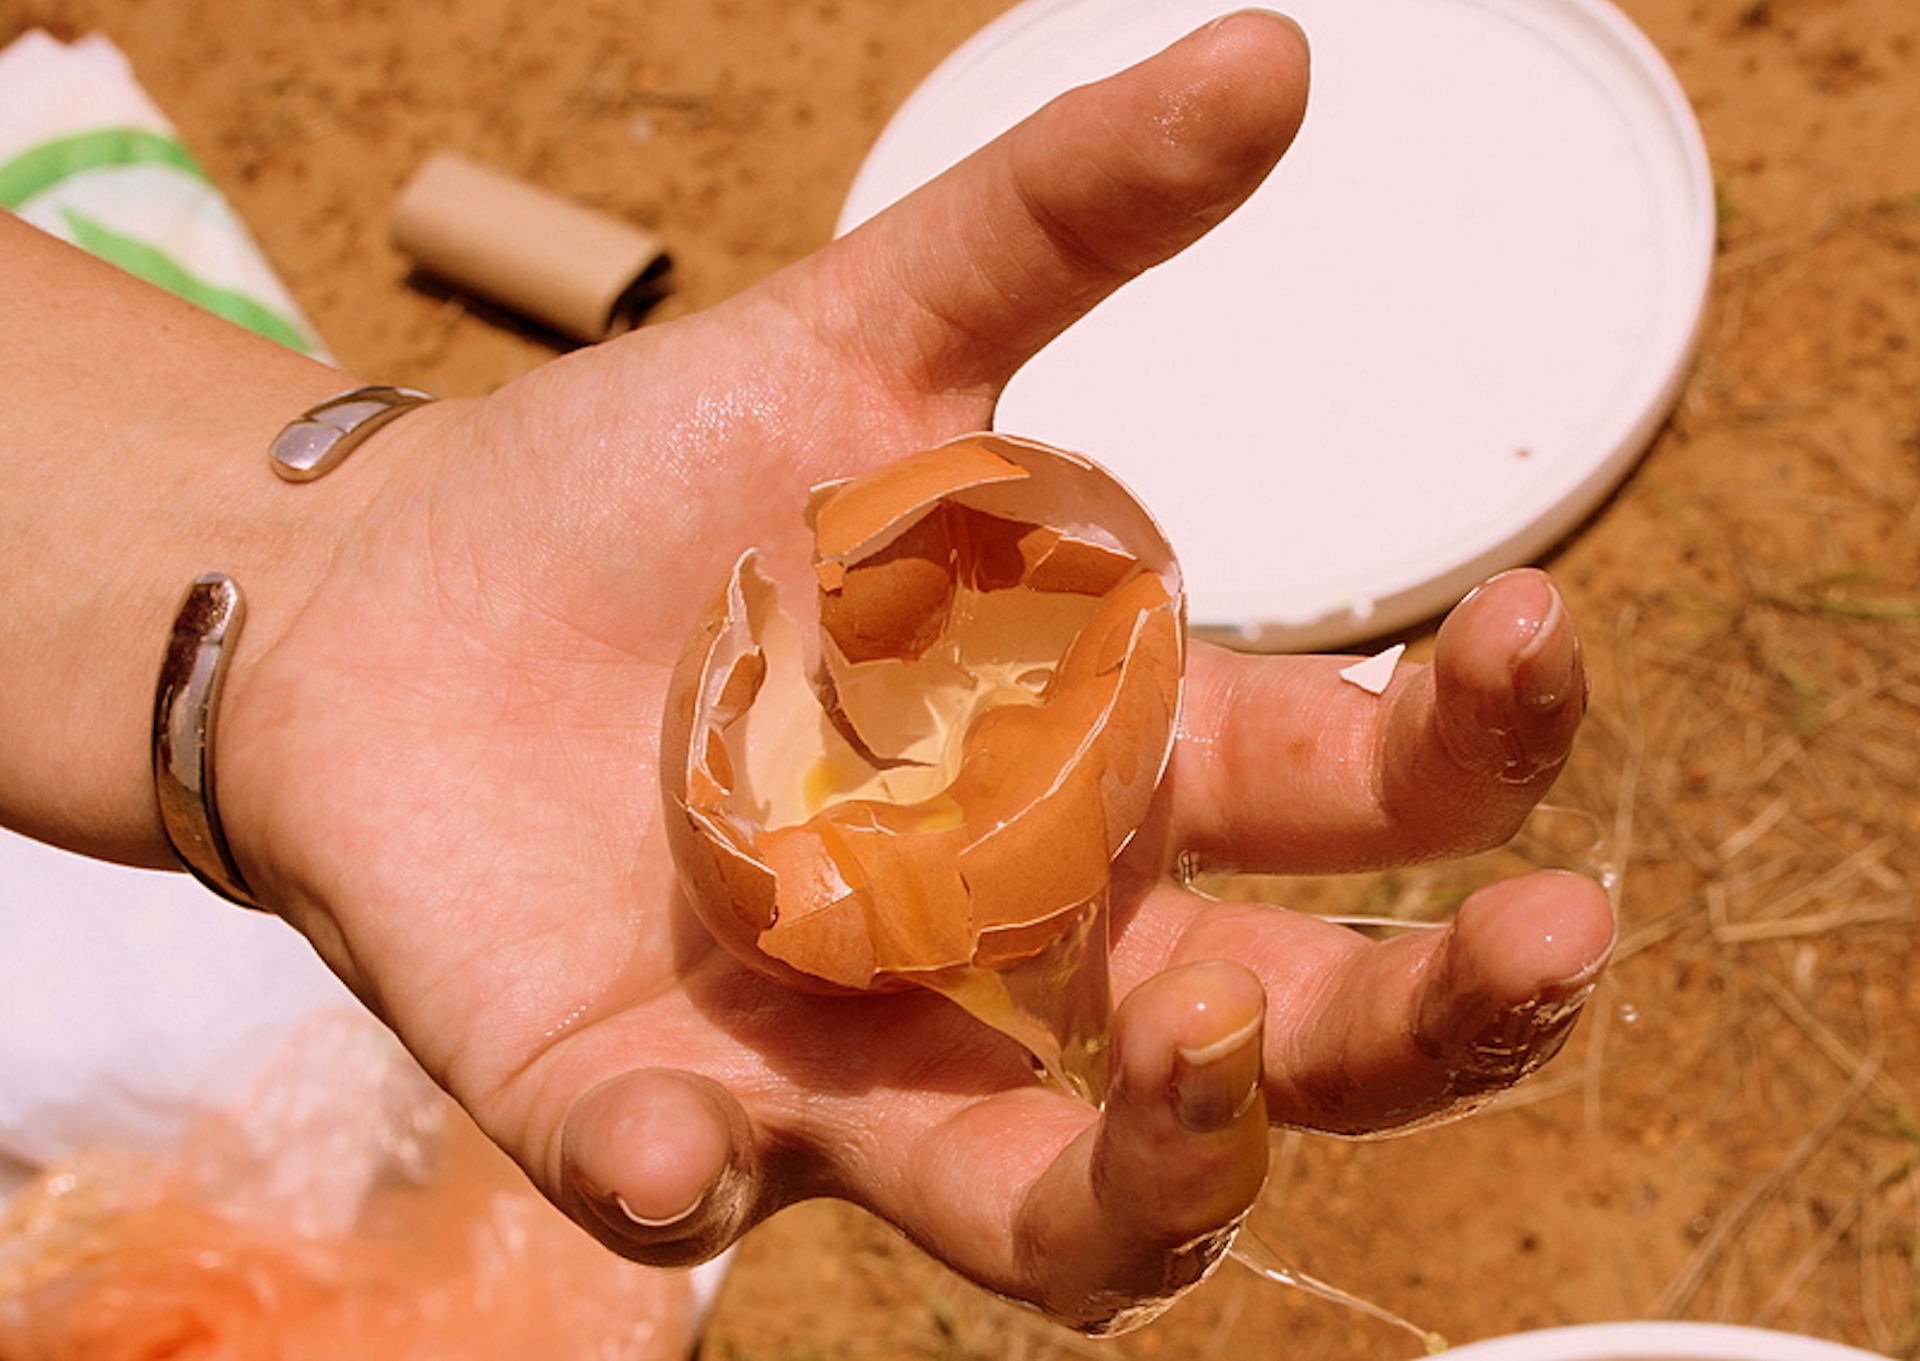
hand, flower, leg, finger, food, ear, yellow, mouth, close up, human body, waste, skin, organ, healthy food, sense, broken egg